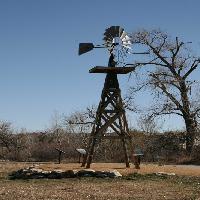
Weather: sun or clear